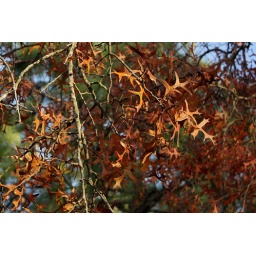
The oak tree in our front yard still has red leaves on it. Seasons in Florida are weird.